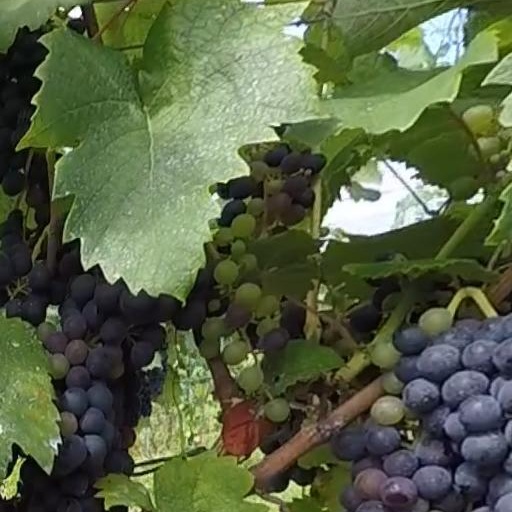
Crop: grape